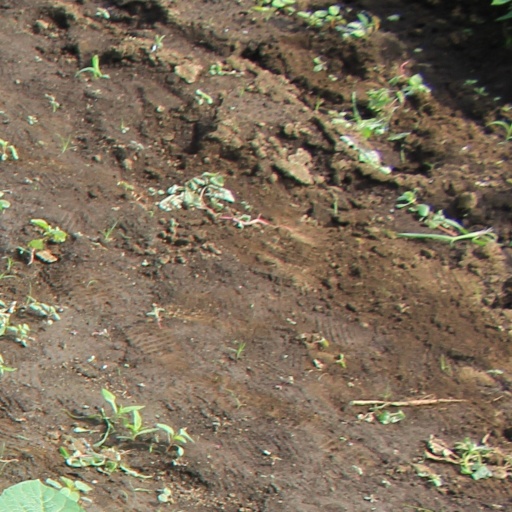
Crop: soybean